Mitchell Campbell King

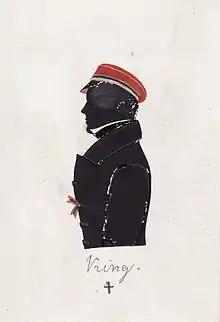
Silhouette portrait of Mitchell Campbell King (1832/33 in Göttingen wearing the Hanoverian colours and student cap)

Mitchell Campbell King (born June 1815 in Charleston, South Carolina; died 1901) was a planter and physician in the Carolinas.